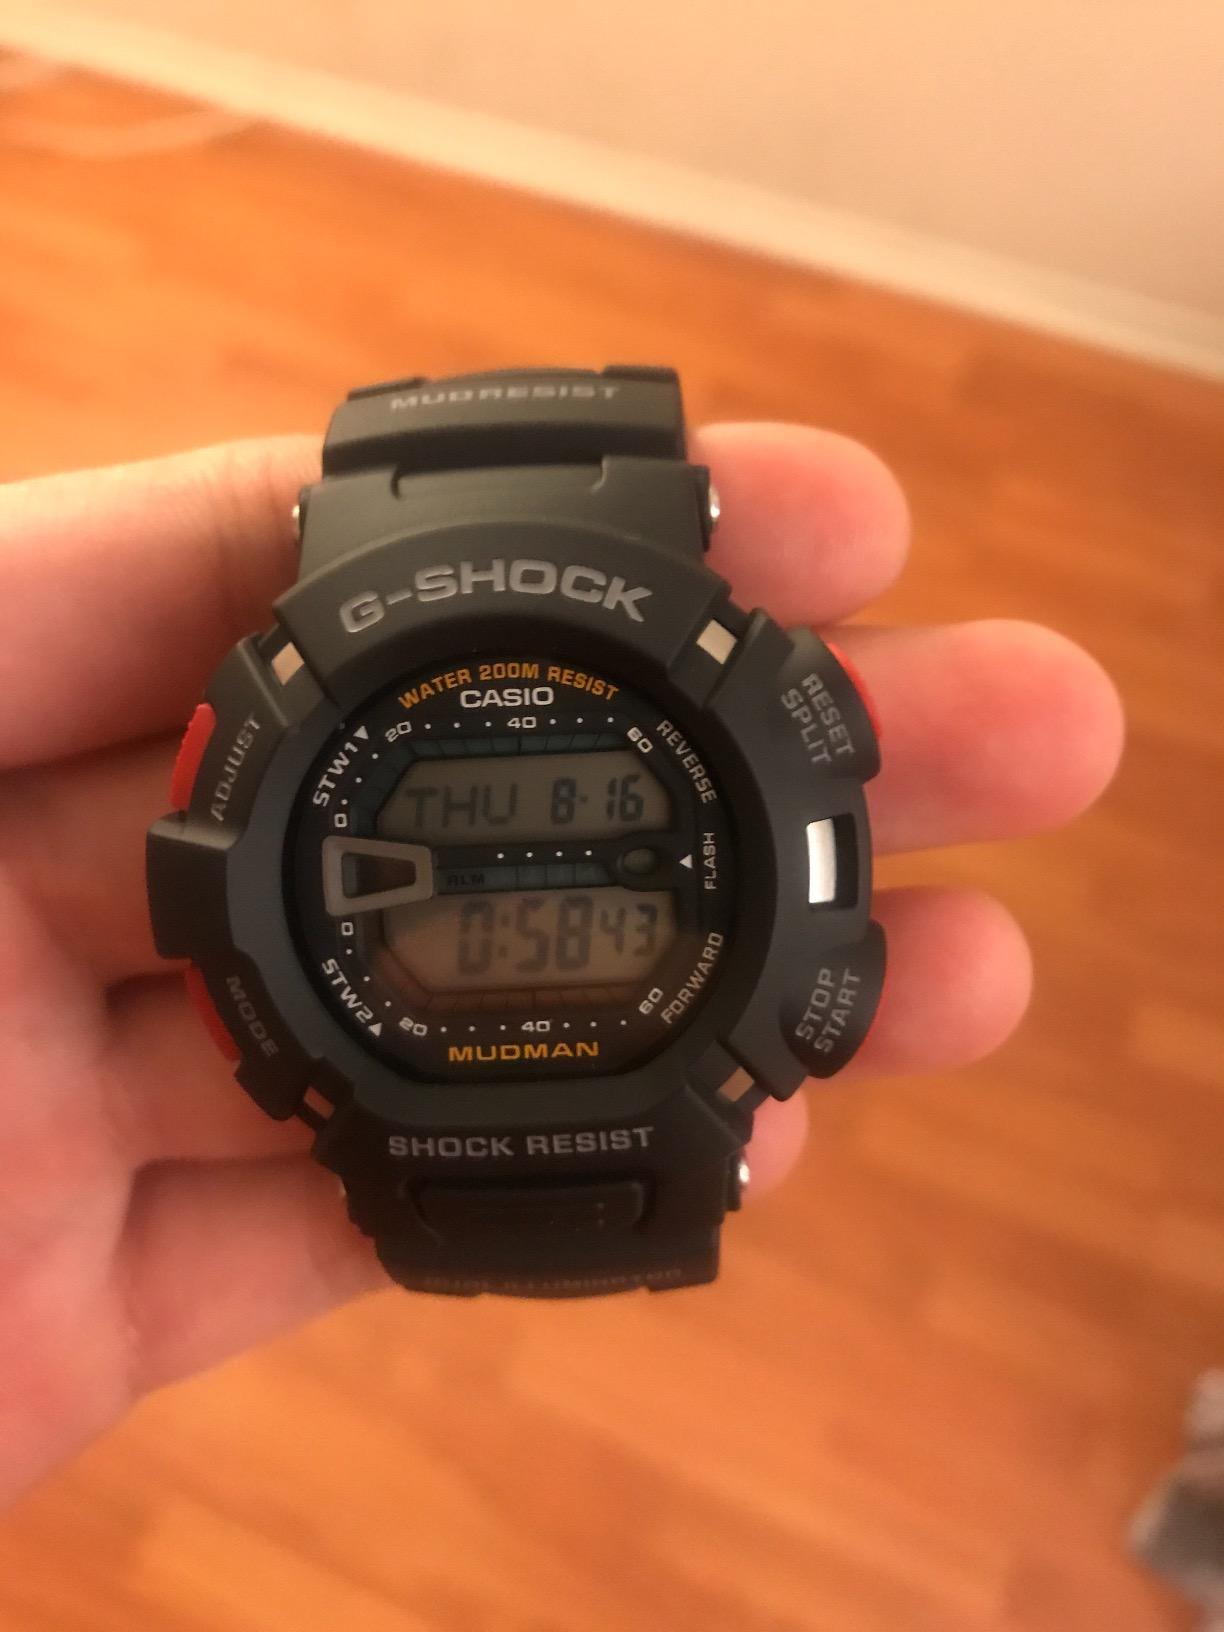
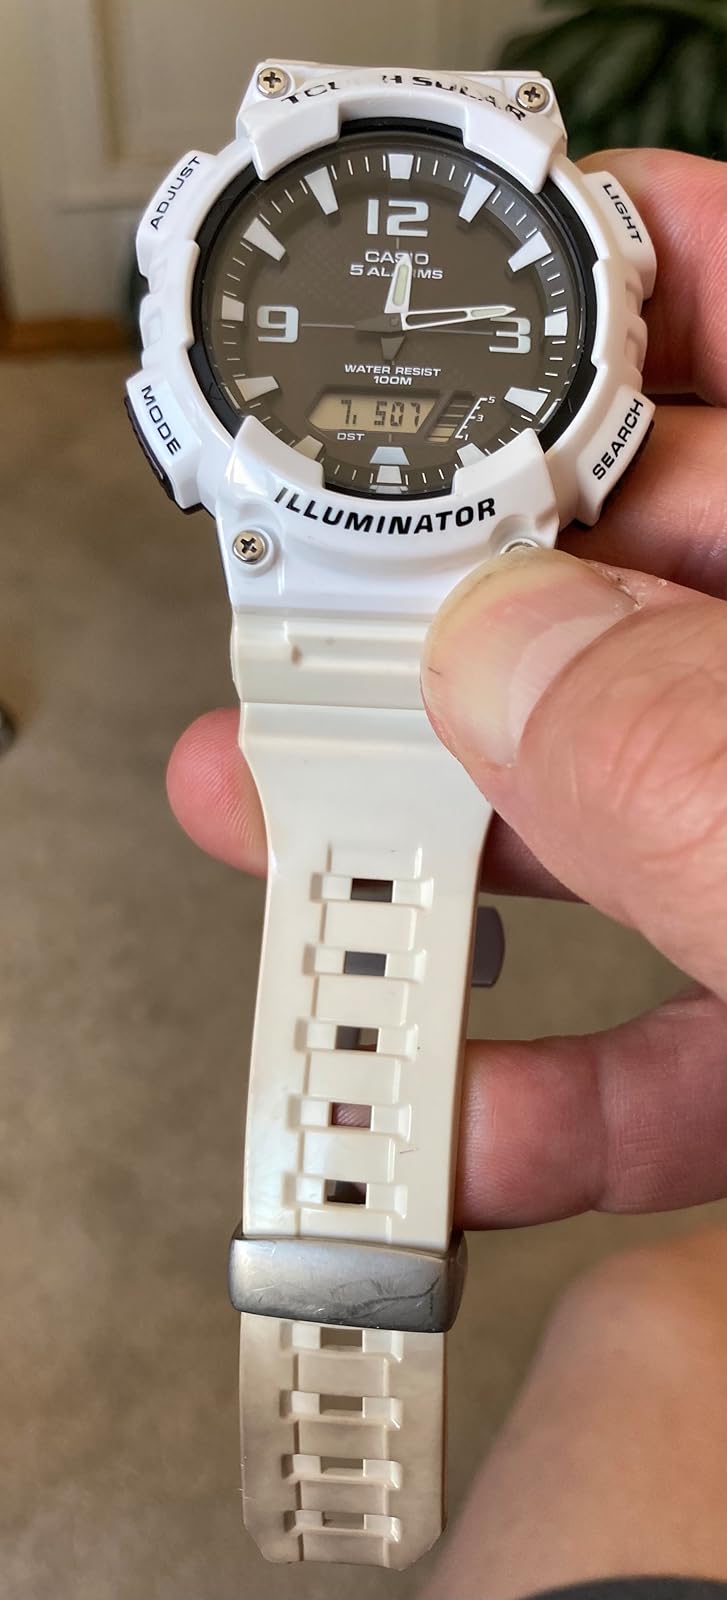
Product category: accessories_watch
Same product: no